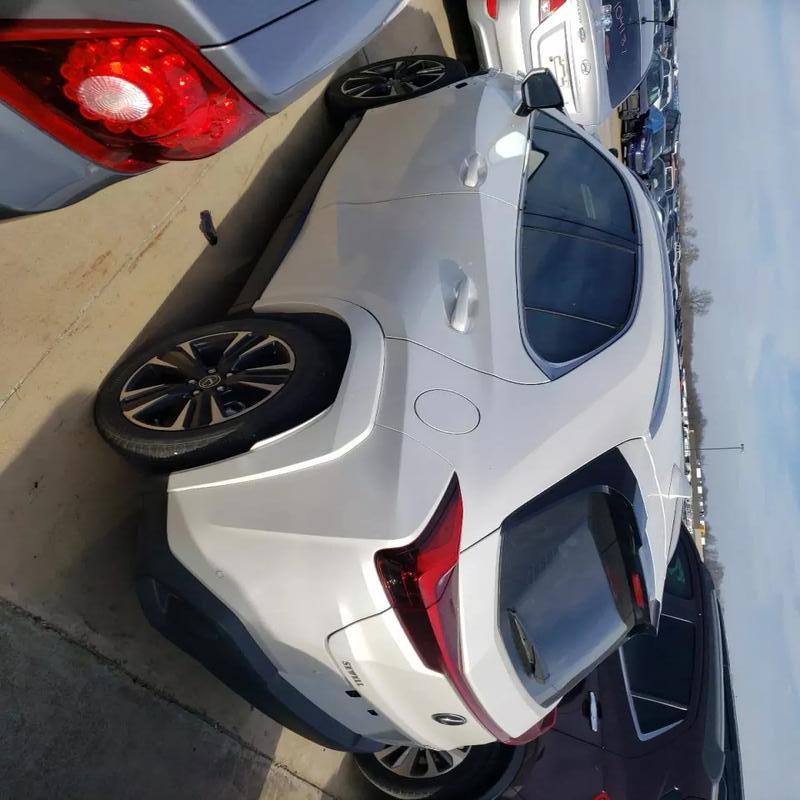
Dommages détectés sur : plaque d'immatriculation arrière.
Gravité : majeur